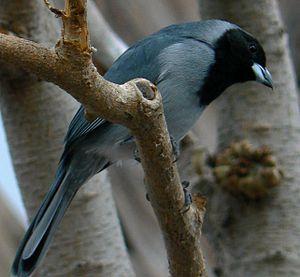
Tangara à camail
Le Tangara à camail est une espèce d'oiseaux de la famille des Thraupidae.
Le genre Schistochlamys regroupe deux espèces d'oiseaux appartenant à la famille des Thraupidae.